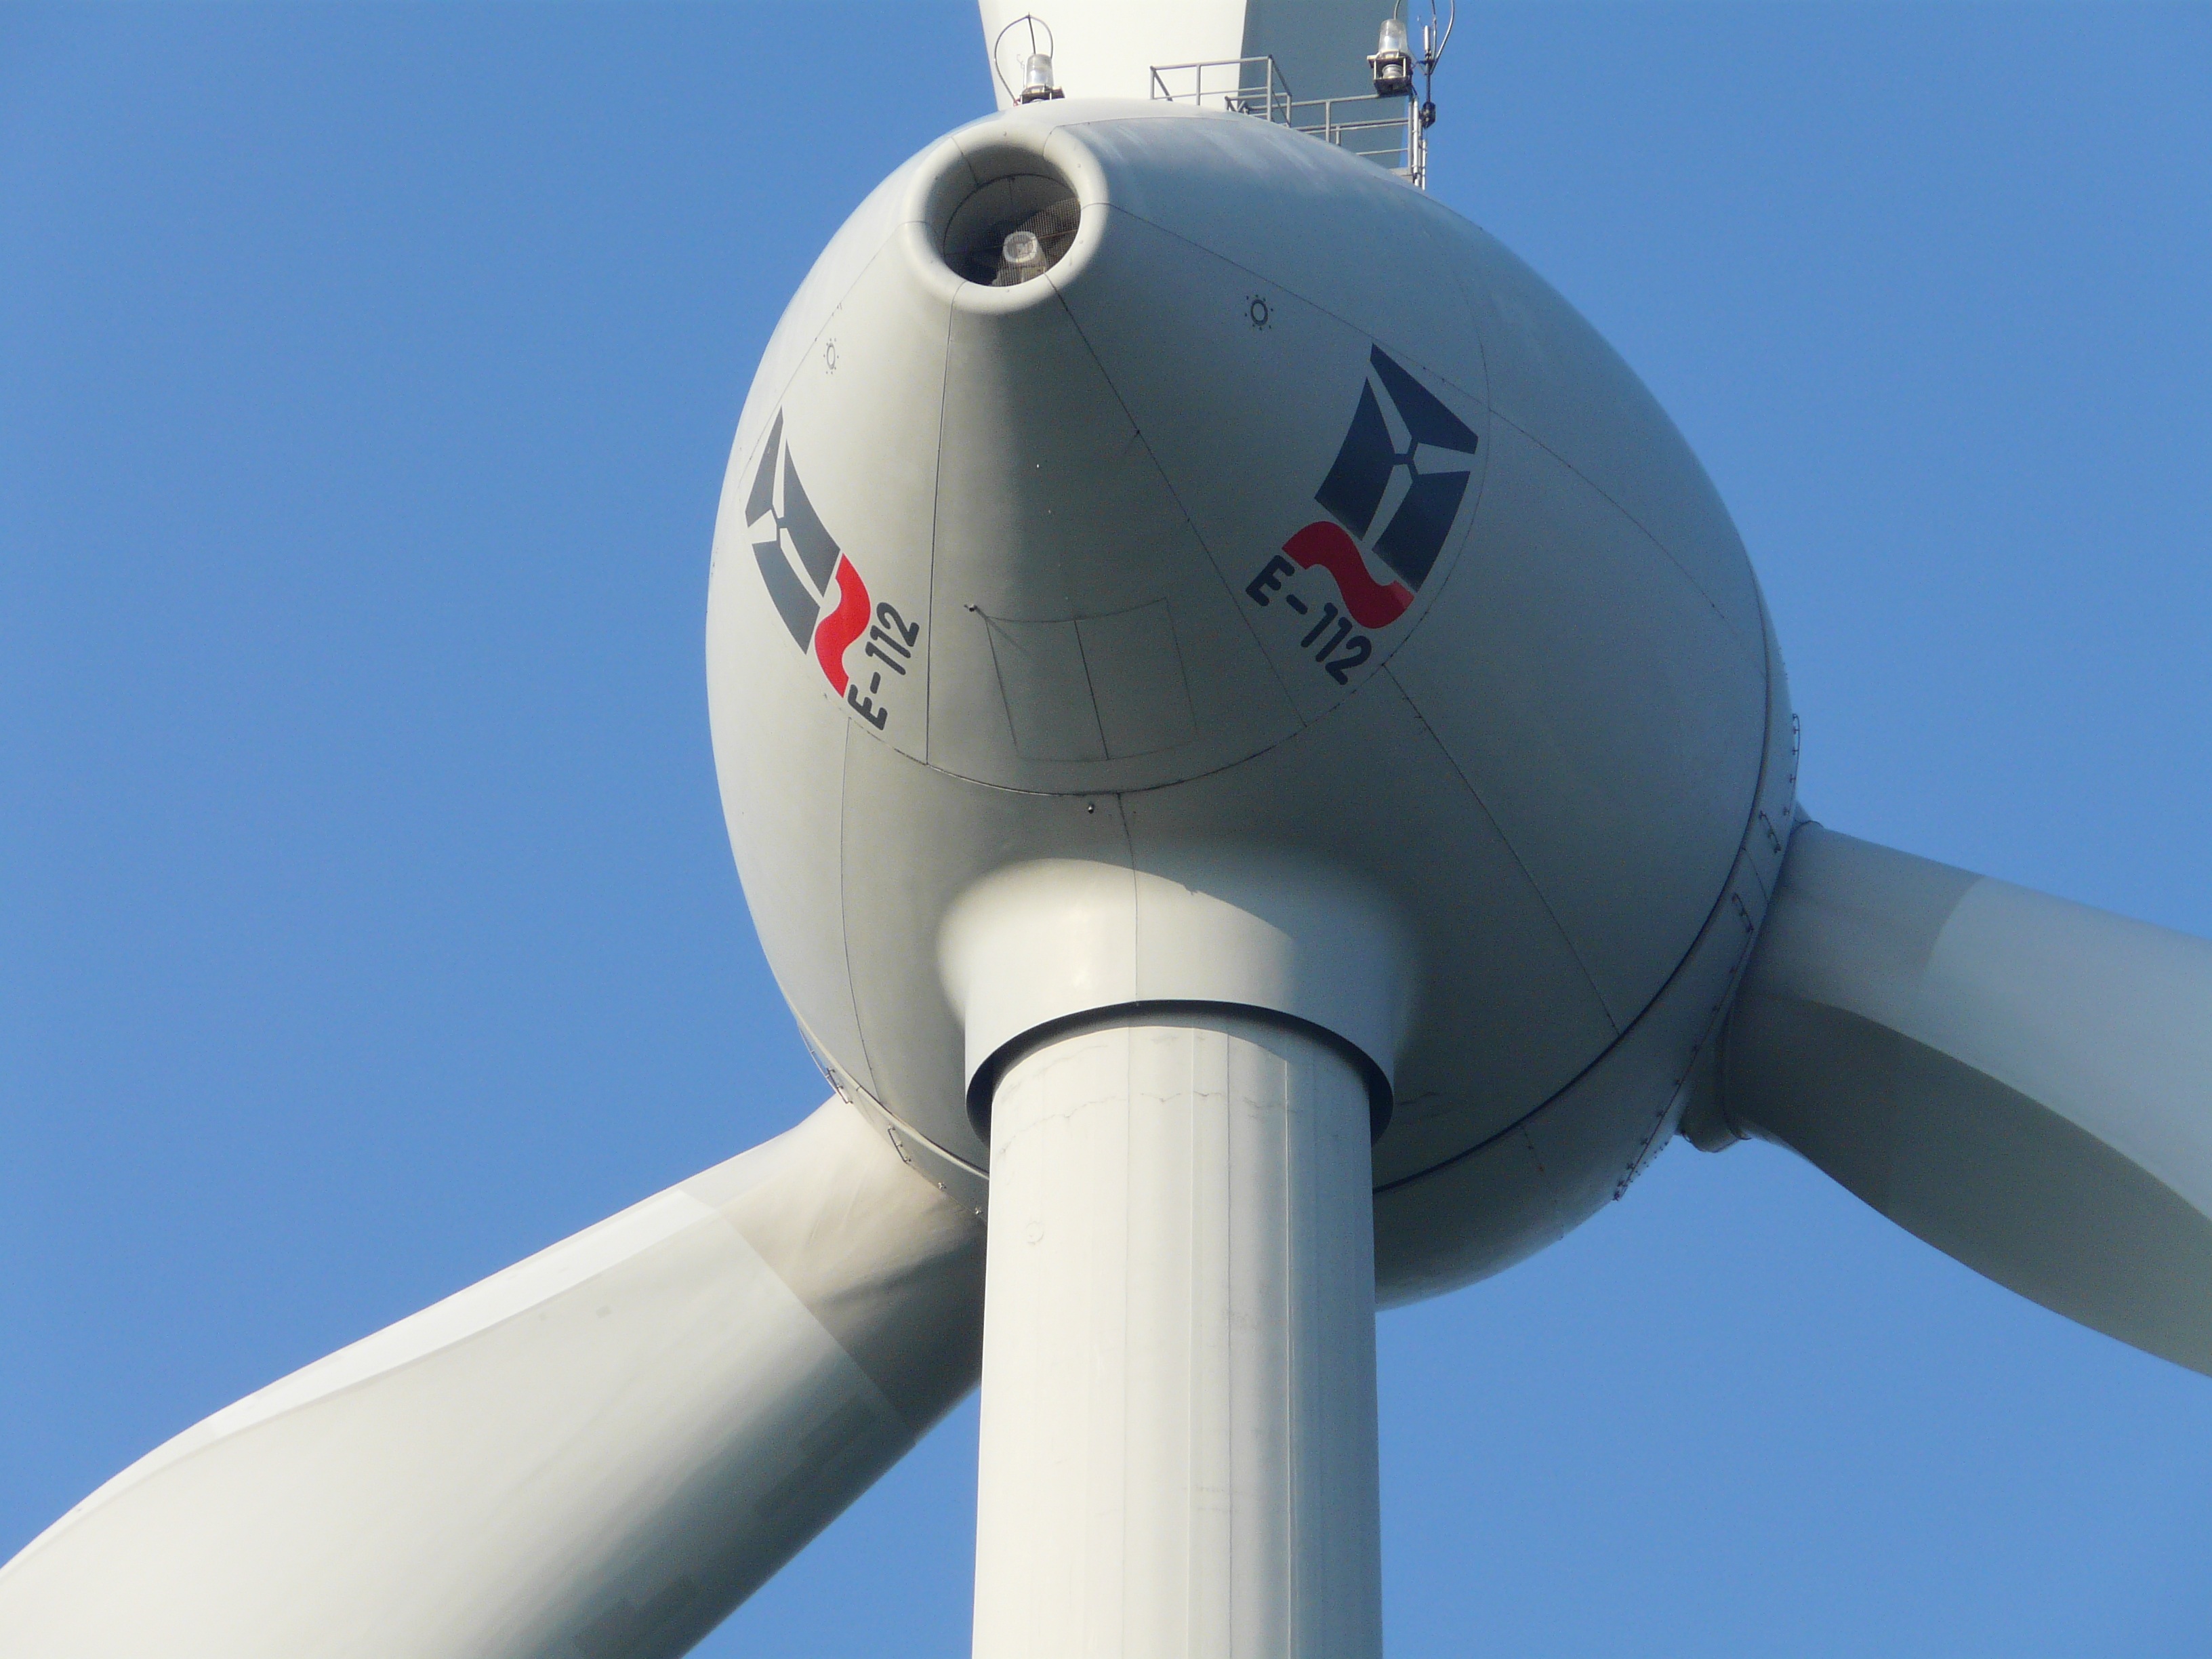
wing, windmill, wind, airplane, aircraft, vehicle, aviation, flight, machine, wind turbine, wind energy, energy, propeller, wind park, atmosphere of earth, aerospace engineering, aircraft engine